Liberal Party (UK)

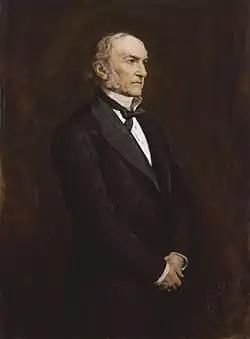
William Gladstone

The Liberal Party grew out of the Whigs, who had their origins in an aristocratic faction in the reign of Charles II and the early 19th century Radicals. The Whigs were in favour of reducing the power of the Crown and increasing the power of Parliament. Although their motives in this were originally to gain more power for themselves, the more idealistic Whigs gradually came to support an expansion of democracy for its own sake. The great figures of reformist Whiggery were Charles James Fox (died 1806) and his disciple and successor Earl Grey. After decades in opposition, the Whigs returned to power under Grey in 1830 and carried the First Reform Act in 1832.